Bingham Agir

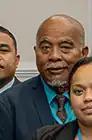
Agir in 2023

On 12 January 2012, Agir was made a director on the Nauru Rehabilitation Corporation Board.